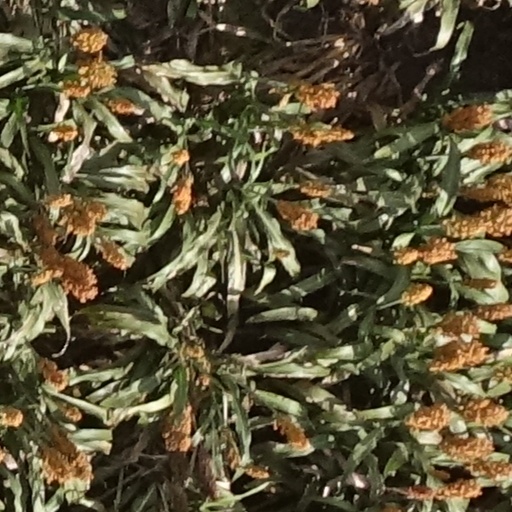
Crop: sorghum